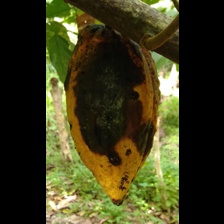
Label: phytophthora